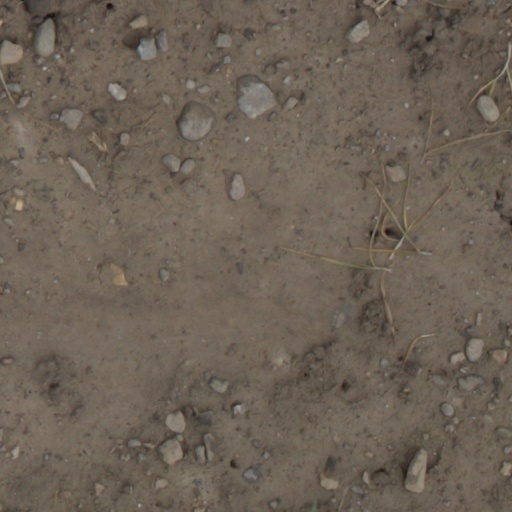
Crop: wheat